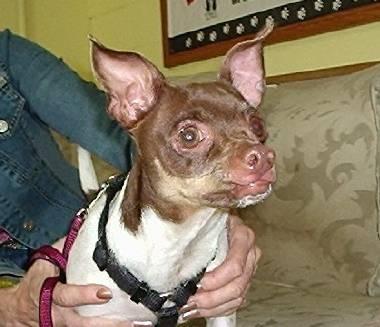
dog